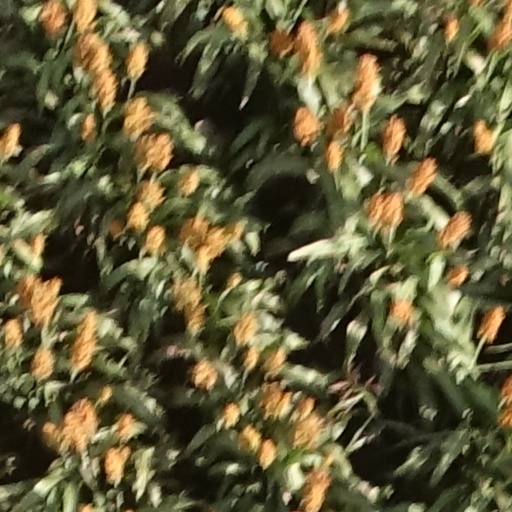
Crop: sorghum